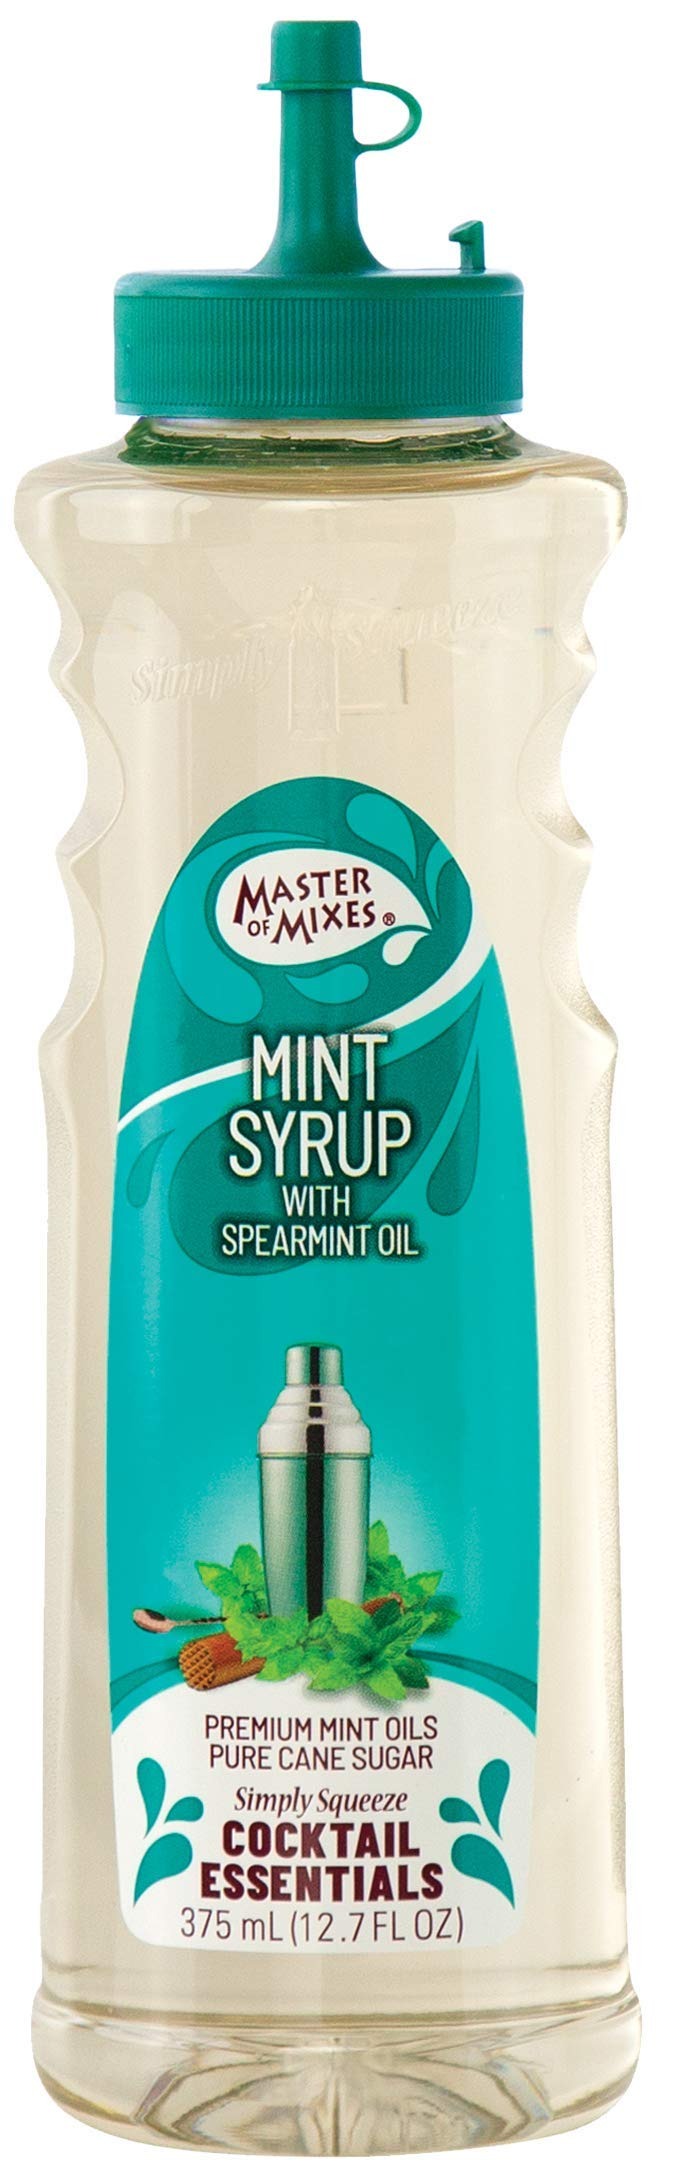
Item Name: Master of Mixes Cocktail Essentials Mint Syrup, 375 ML Bottle (12.7 Fl Oz), Individually Boxed
Bullet Point: Made from Pacific Northwest Spearmint
Product Description: Mixers
Value: 12.7
Unit: Fl Oz

Price: 9.98